Water heat recycling

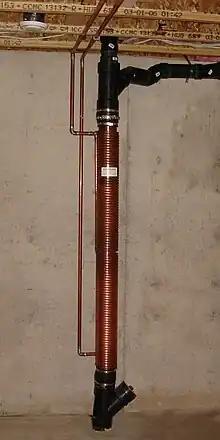
Installation of a double-walled copper-on-copper heat exchanger in a vertical section of the master drain line in a Canadian home (2007)

Water heat recycling (also known as drain water heat recovery, waste water heat recovery, greywater heat recovery, or sometimes shower water heat recovery) is the use of a heat exchanger to recover energy and reuse heat from drain water from various activities such as dishwashing, clothes washing and especially showers. The technology is used to reduce primary energy consumption for water heating.